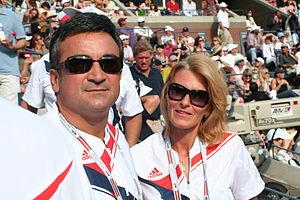
Novak Djokovic, né le 22 mai 1987 à Belgrade, est un joueur de tennis serbe, professionnel depuis 2003.